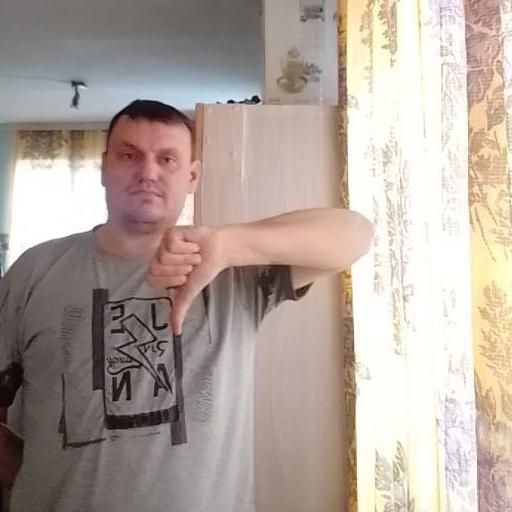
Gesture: dislike